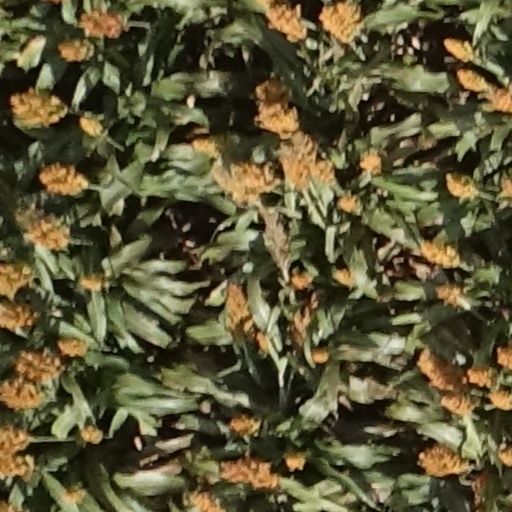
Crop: sorghum